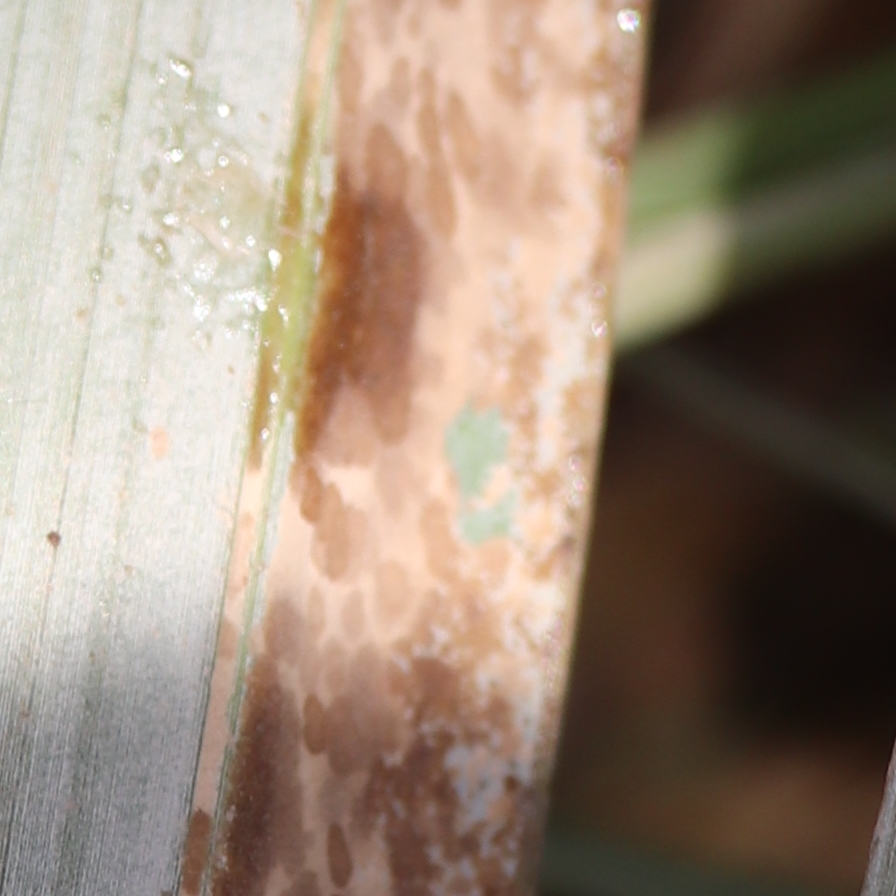
Label: Honey